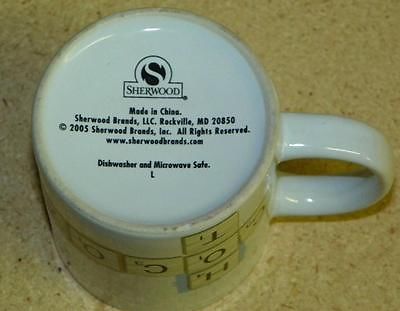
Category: mug